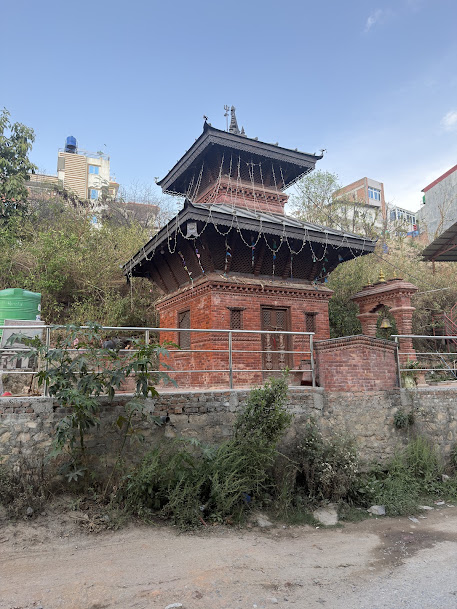
Heritage site: Kareshwor_Mahadev_Temple